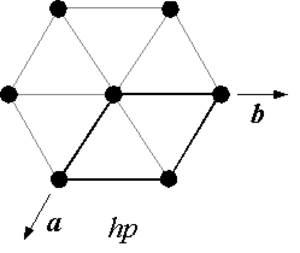
Un groupe de papier peint est un groupe mathématique constitué par l'ensemble des symétries d'un motif bidimensionnel périodique. De tels motifs, engendrés par la répétition à l'infini d'une forme dans deux directions du plan, sont souvent utilisés en architecture et dans les arts décoratifs. Il existe 17 types de groupes de papier peint, qui permettent une classification mathématique de tous les motifs bidimensionnels périodiques.
Un hexagone, du grec ἕξ et γωνία, est un polygone à six sommets et six côtés. Un hexagone peut être régulier ou irrégulier.
En cristallographie, un réseau de Bravais est une distribution régulière de points – appelés nœuds – dans l’espace qui représente la périodicité de la distribution atomique d’un cristal. Les nœuds peuvent être imaginés comme les sommets des mailles, c'est-à-dire des portions de l'espace dans lesquelles la structure cristalline peut être divisée. La structure est alors reconstruite par simple translation de la maille. La donnée d'un réseau de Bravais n'est pas suffisante pour caractériser un cristal : d'une part le cristal est constitué d'atomes et non de nœuds, et d'autre part la maille peut contenir plusieurs atomes, ce qui fait que certaines symétries du réseau ne sont pas forcément des symétries de la structure cristalline : c'est le cas des cristaux mérièdres. Lorsque la symétrie complète du réseau de Bravais est réalisée aussi dans la structure cristalline on parle de cristaux holoèdres.